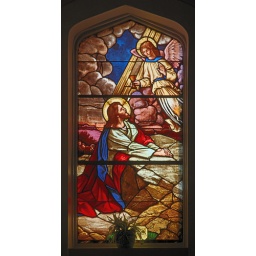
Saint Joseph Roman Catholic Church, in Louisiana, Missouri, USA - stained glass window of the agony in the garden